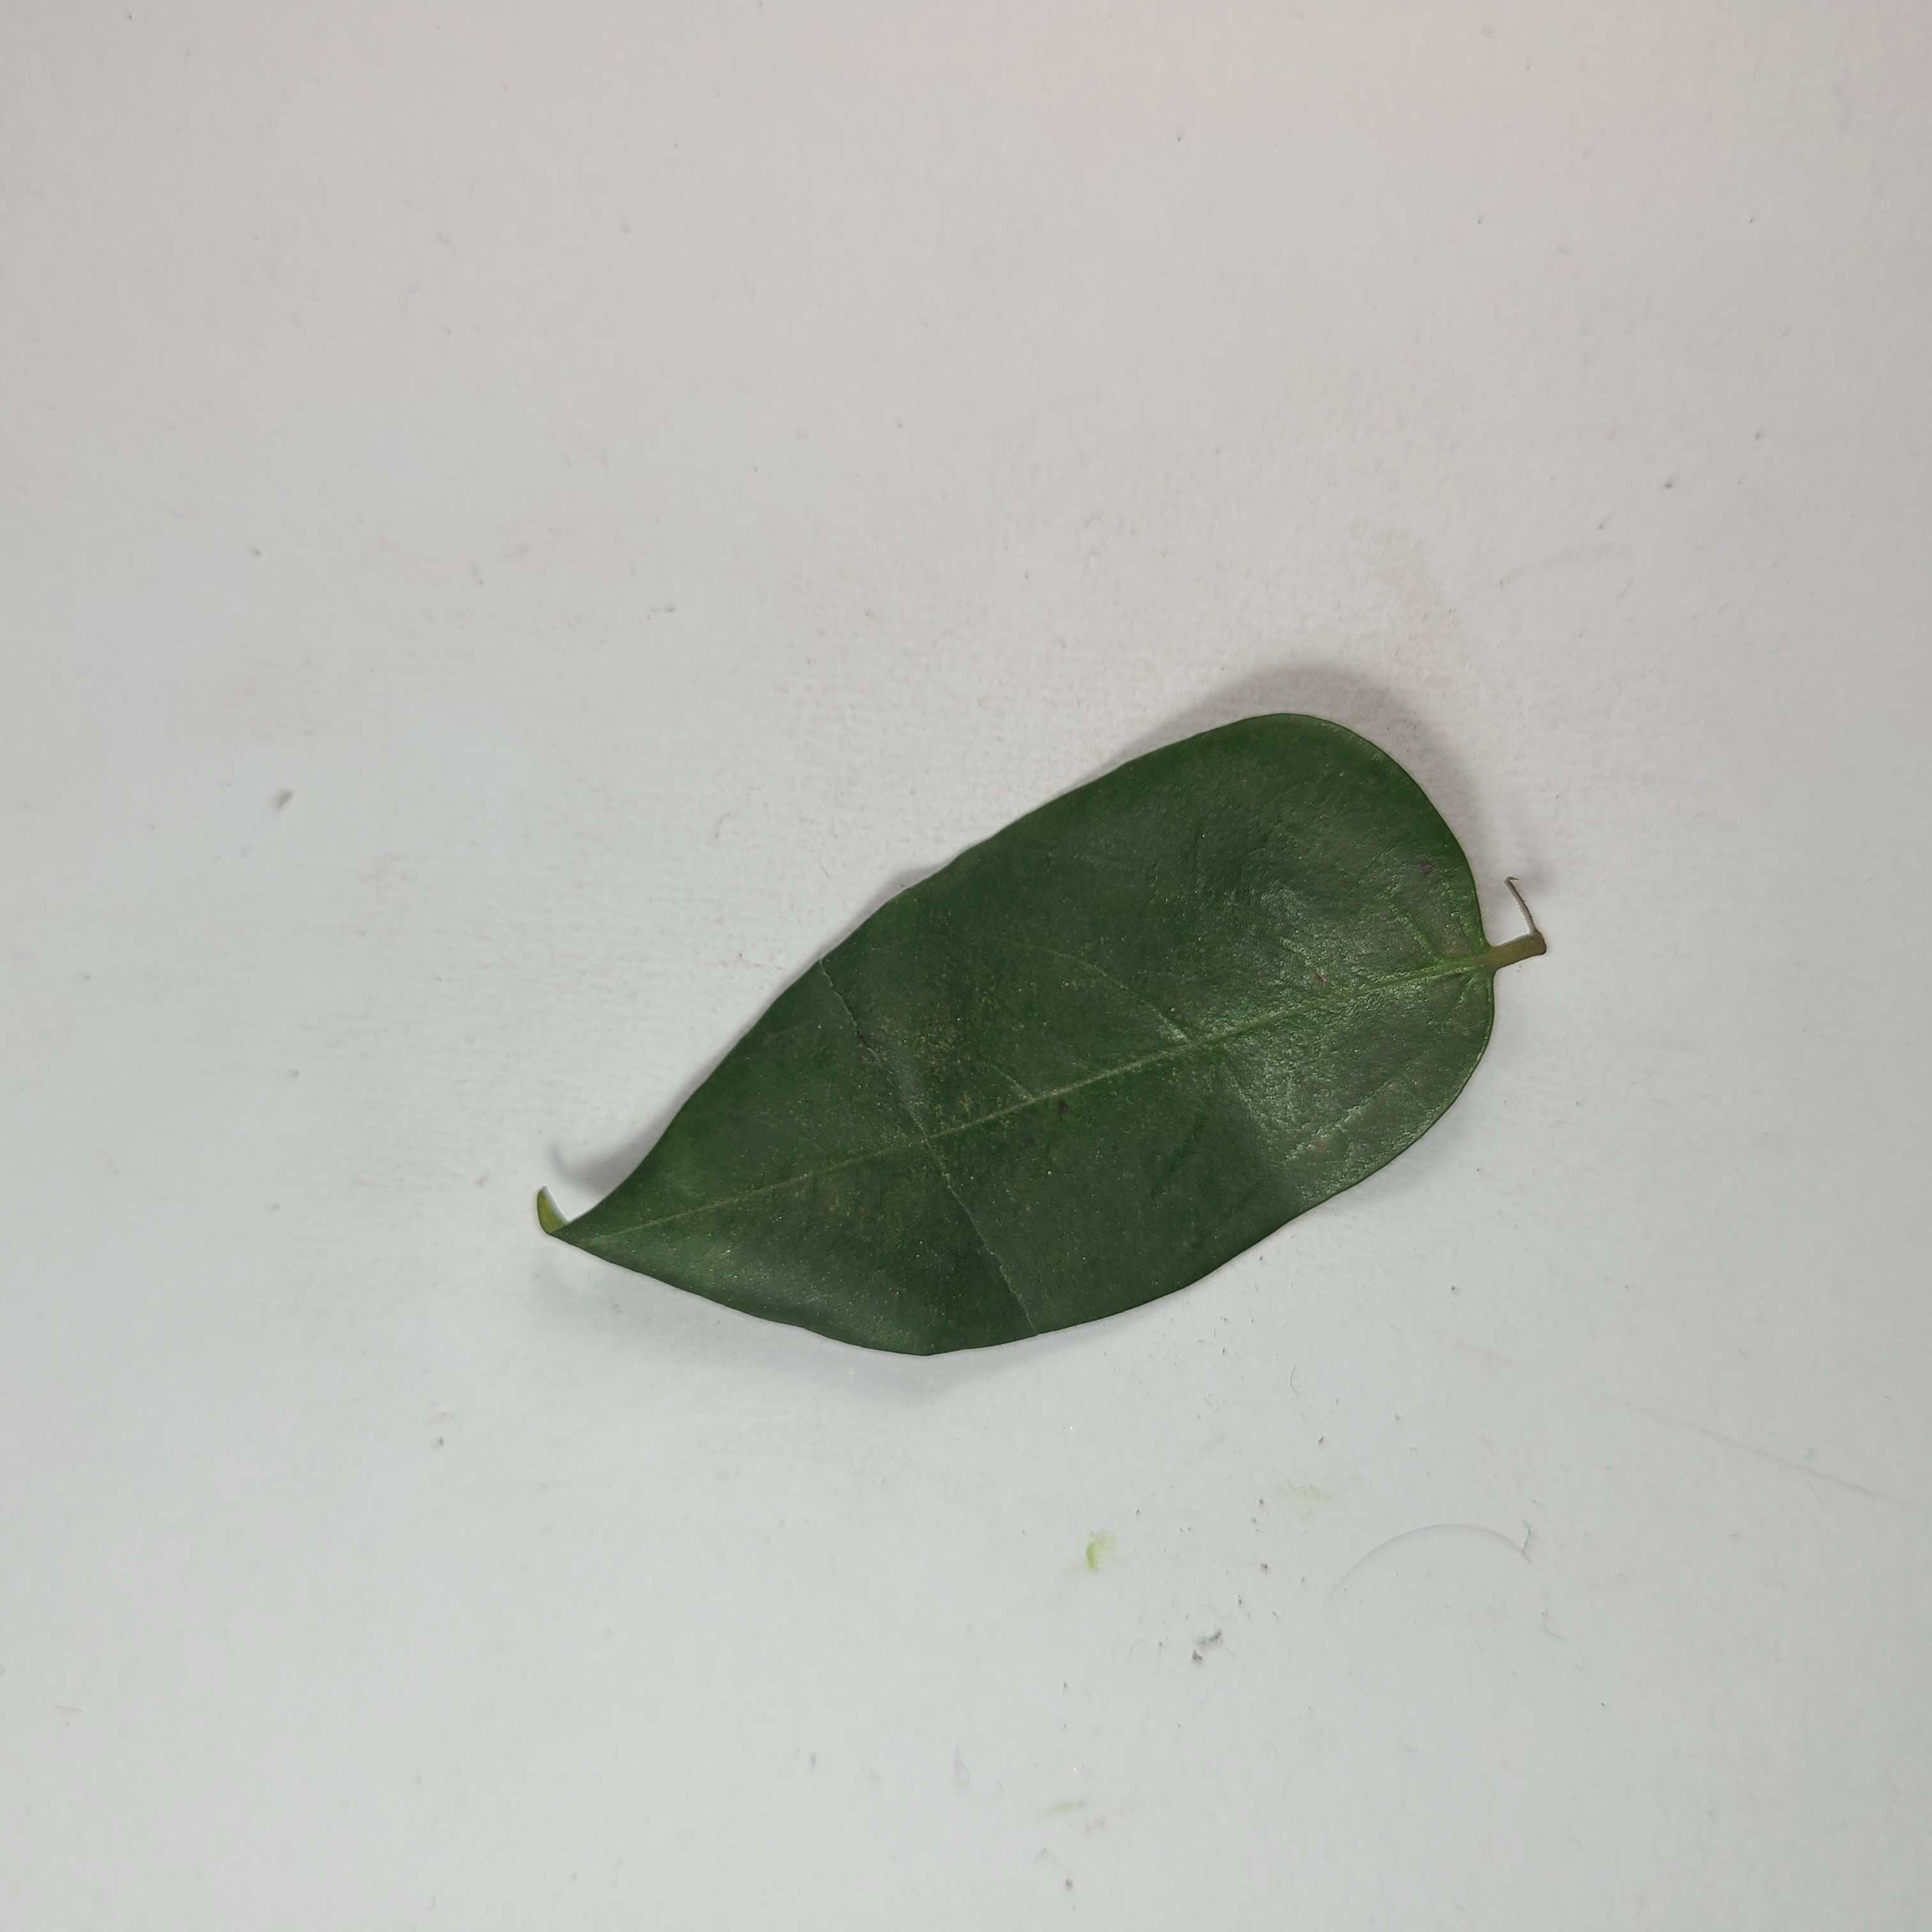
Label: Healthy Leaves